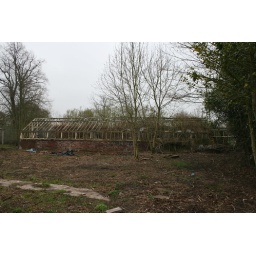
People in glass houses shouldn't throw stones.